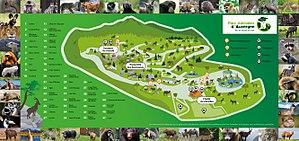
Plan Parc Animalier d'Auvergne 2013
Le Parc Animalier d'Auvergne, anciennement appelé Parc Animalier du Cézallier, est un parc zoologique français créé en 1984 avec pour thématique les animaux des sommets du monde. Il est situé dans le massif du Cézallier, à Ardes-sur-Couze, dans le département du Puy-de-Dôme.